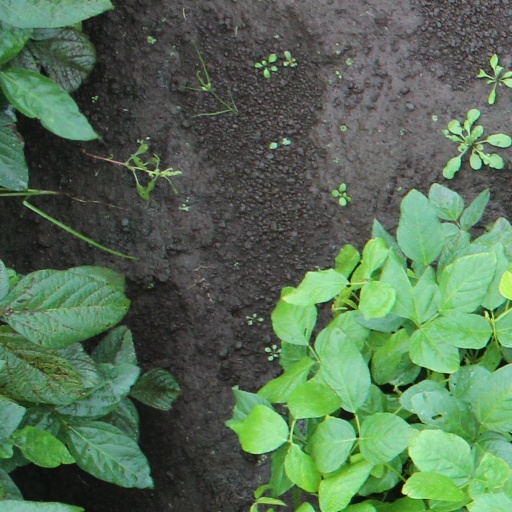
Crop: soybean